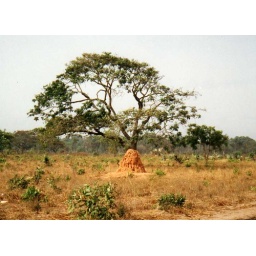
An ant hill in the red earth ... and a tree full of Colobus monkeys ...